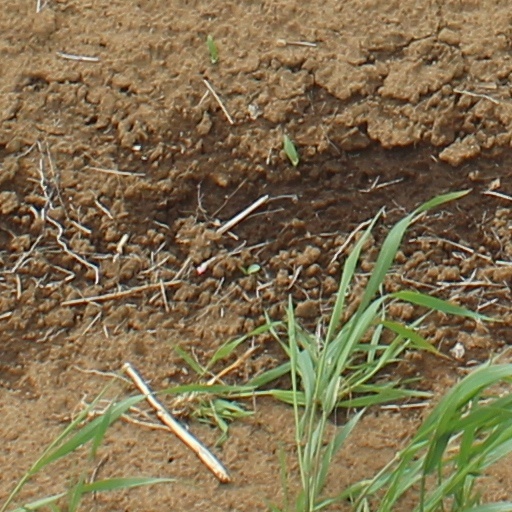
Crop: wheat